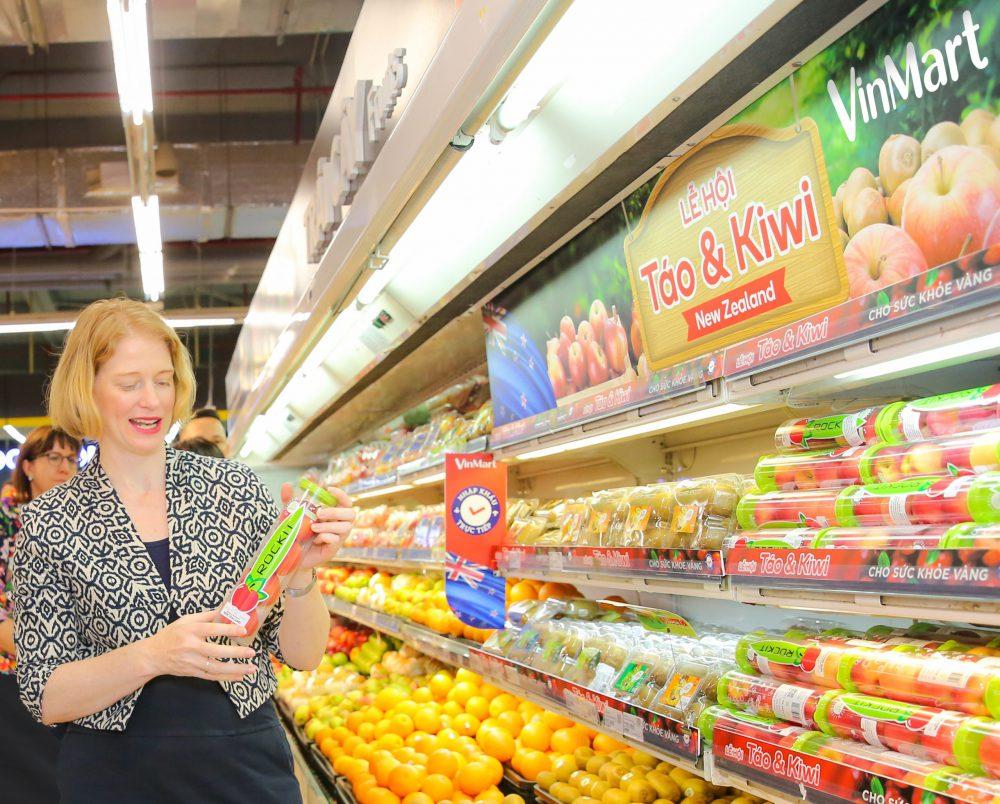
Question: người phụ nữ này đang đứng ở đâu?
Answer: ở một quầy bán trái cây